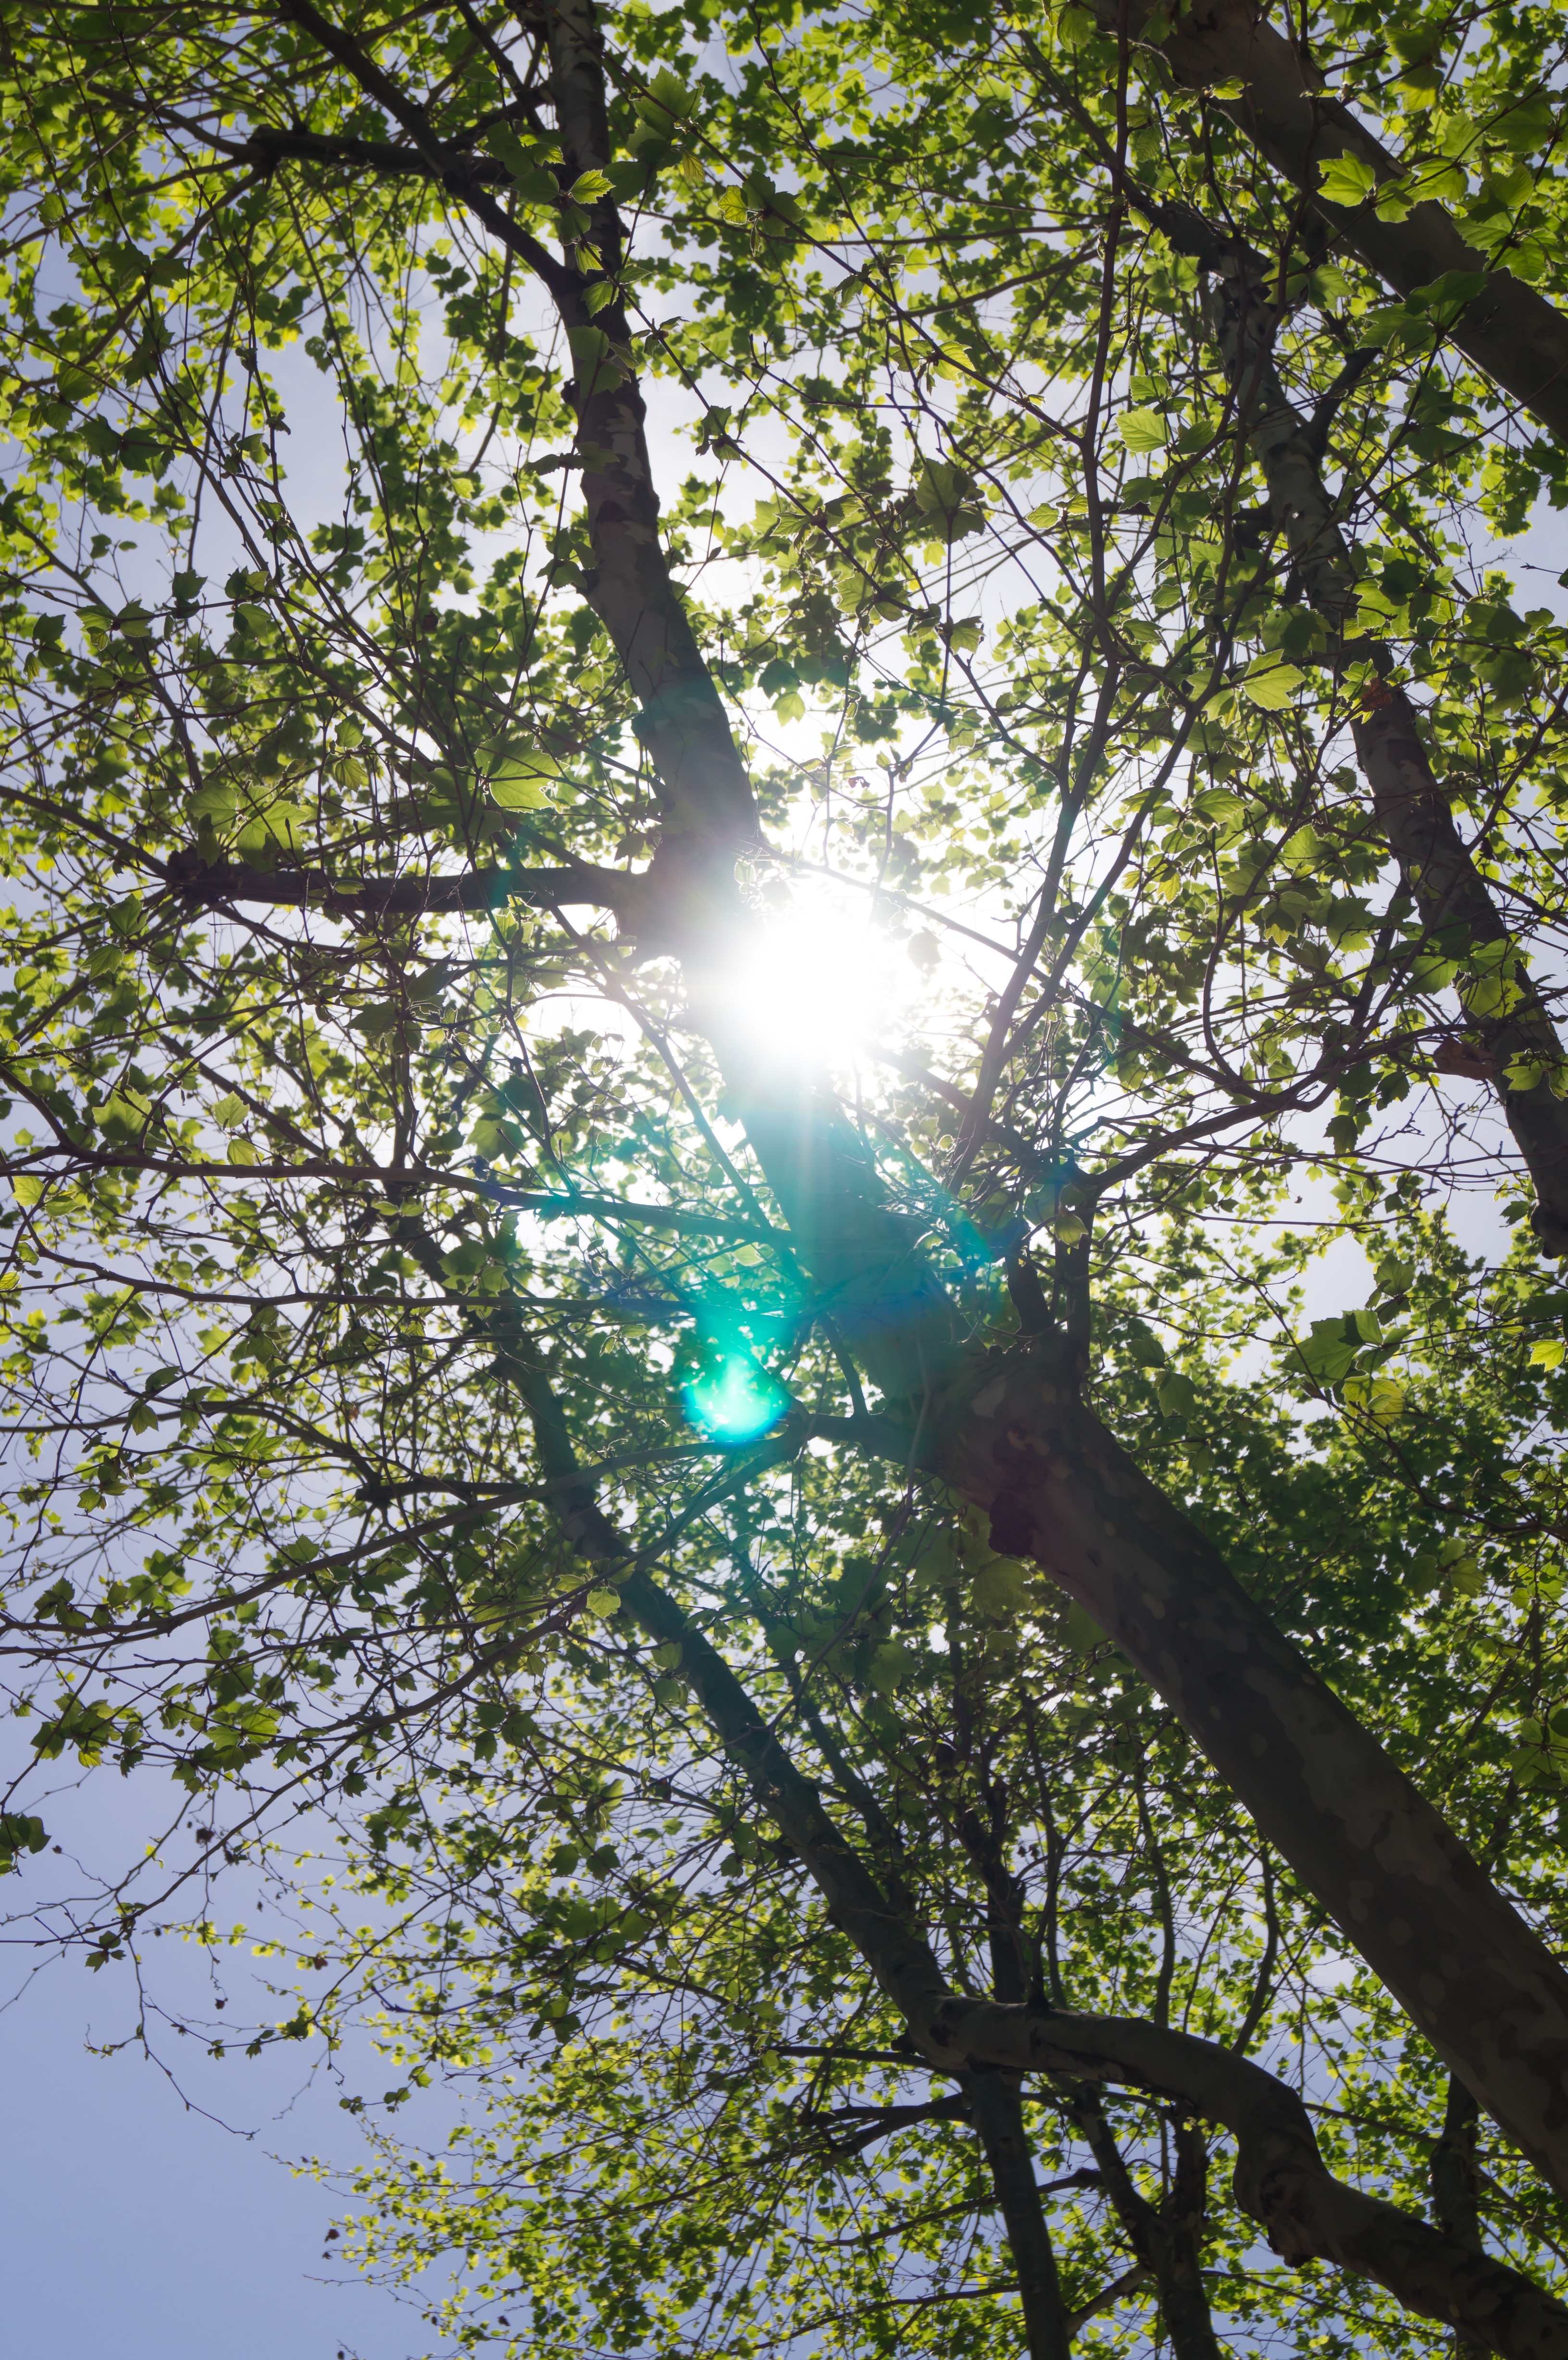
tree, nature, forest, grass, branch, light, plant, sky, sun, sunlight, leaf, trunk, spring, green, jungle, lens, autumn, freedom, flora, trees, leaves, rainforest, deciduous, reflections, grove, woodland, naples, pv, old growth forest, woody plant